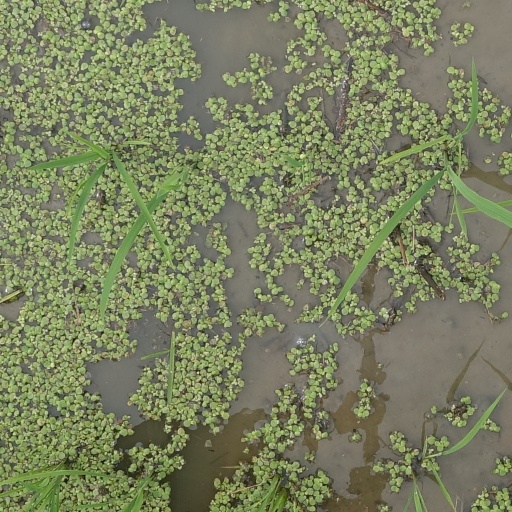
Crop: rice